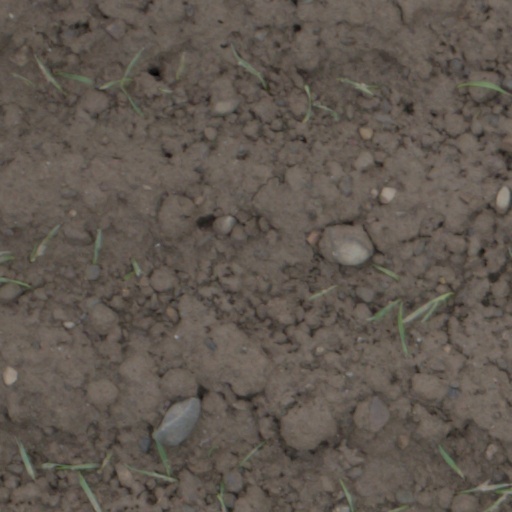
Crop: wheat